Michael Wittmann

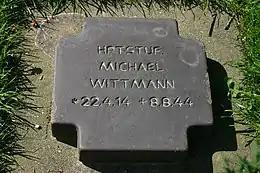
Grave of Michael Wittmann in La Cambe German war cemetery, Normandy, France.

Due to the Anglo-American advance south from Gold and Omaha Beaches, the German 352nd Infantry Division began to buckle. As the division withdrew south, it opened a 12 km (a 7.5-mile) gap in the front line near Caumont-l'Éventé.